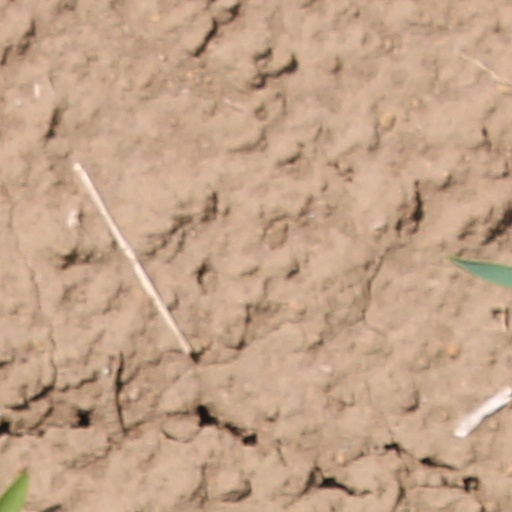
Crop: wheat